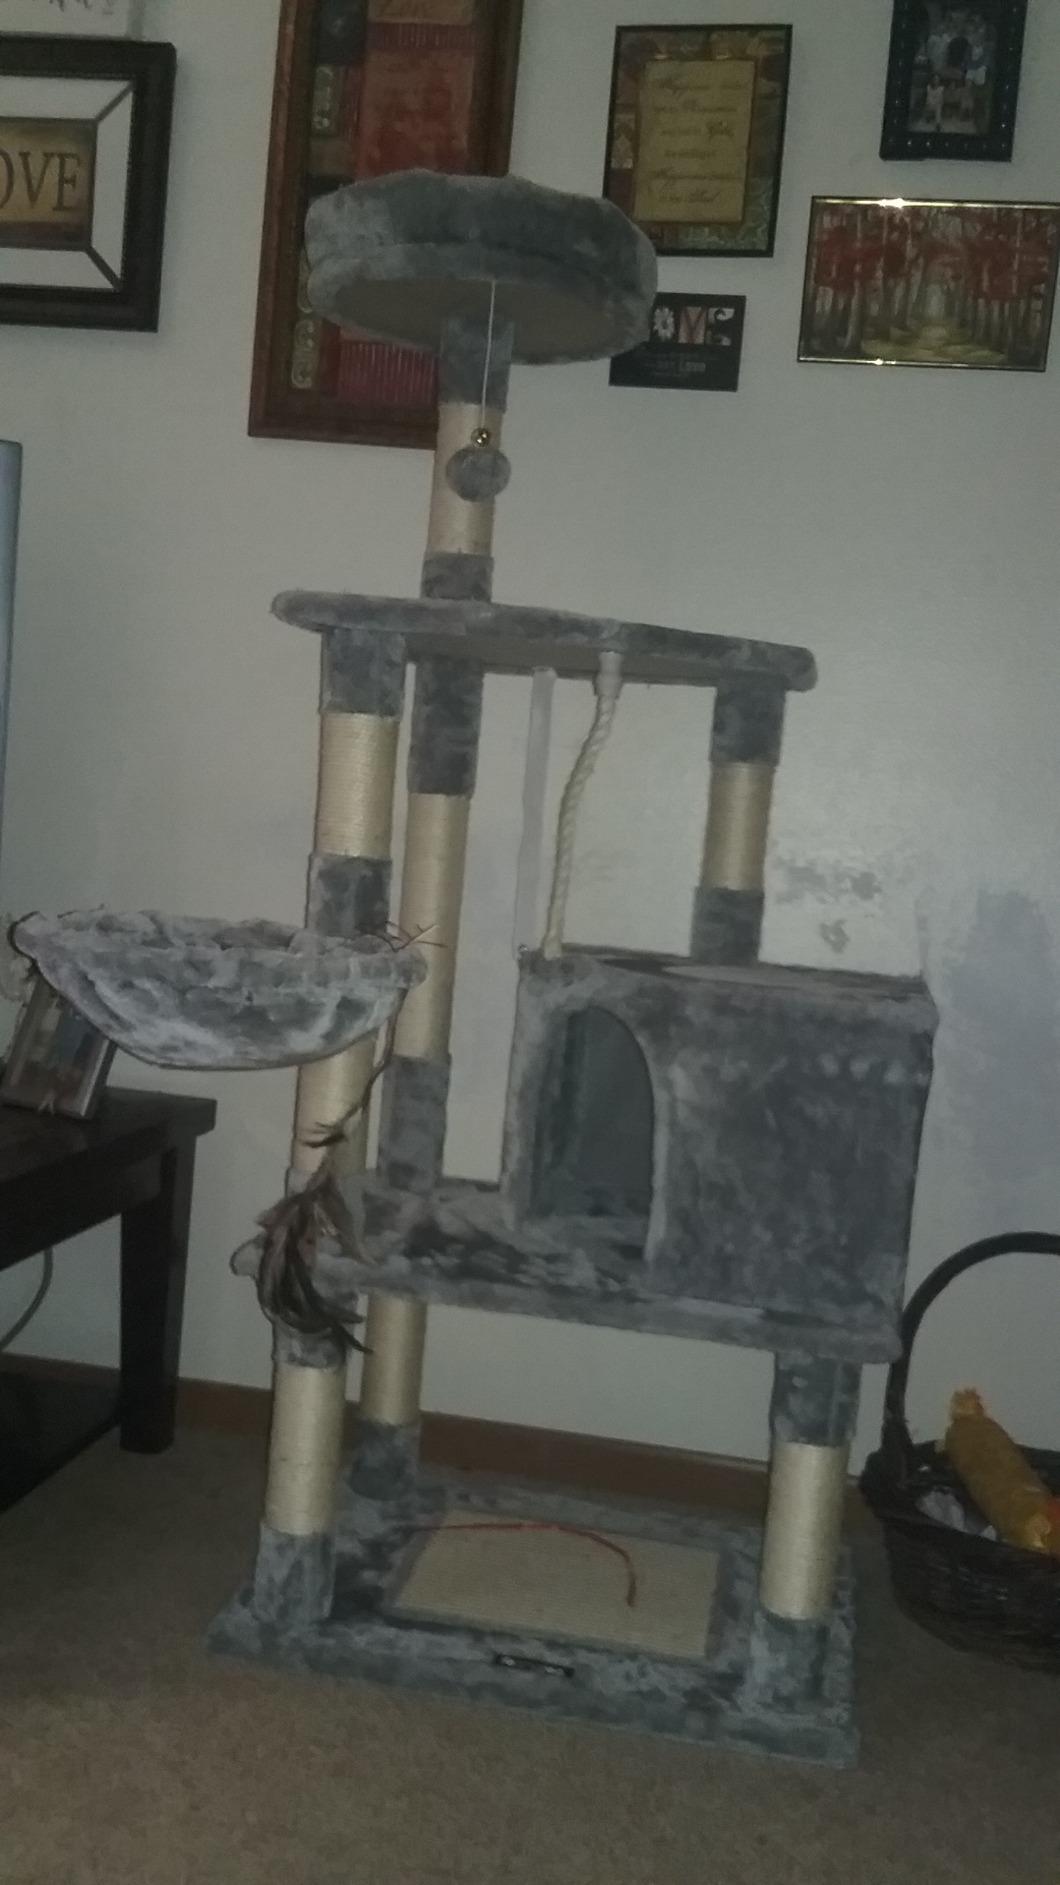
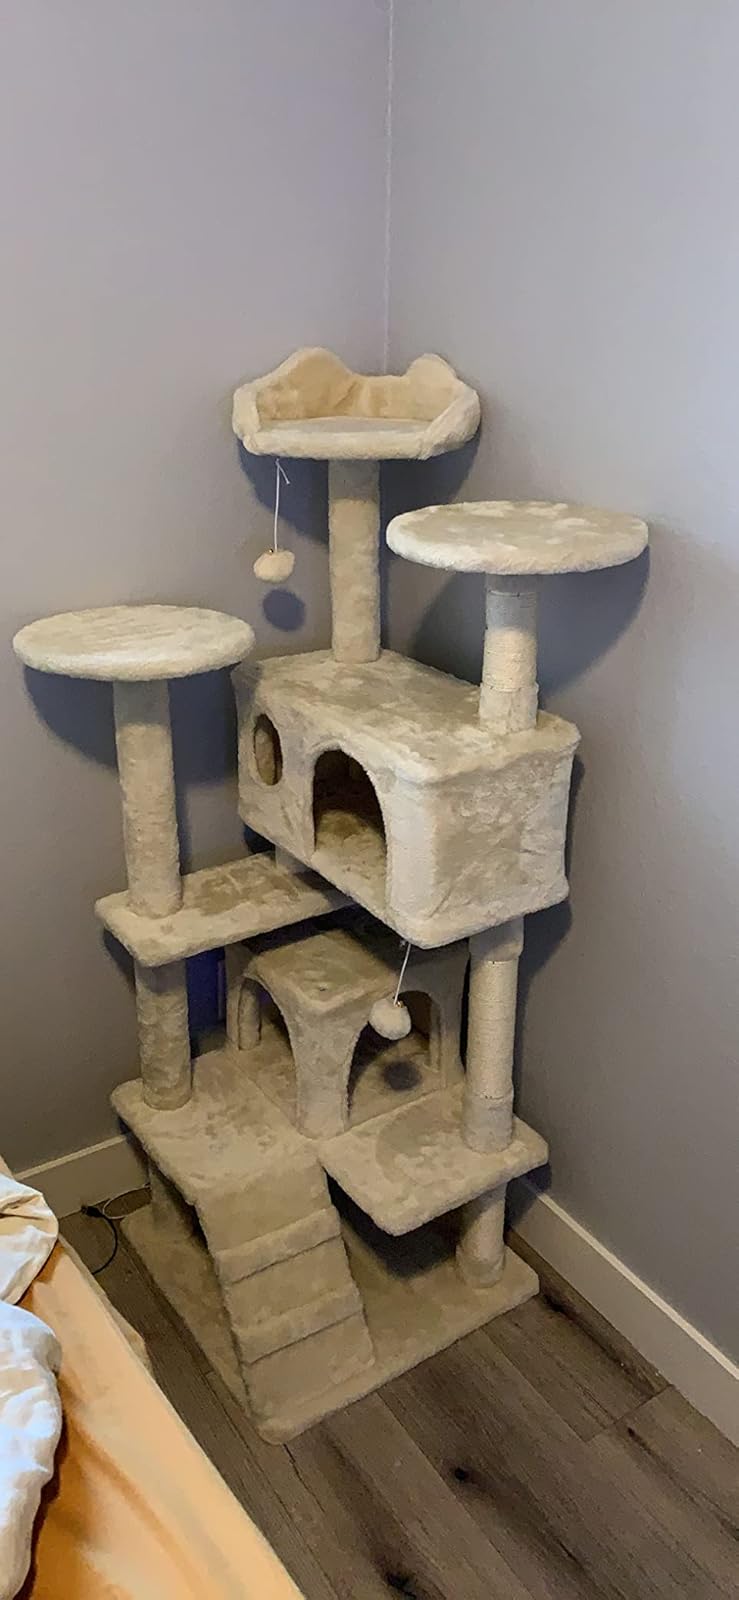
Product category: items_cat tree
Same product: no